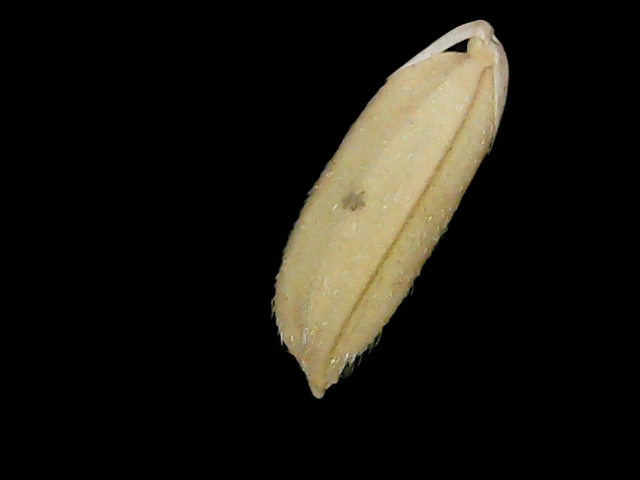
Rice variety: Br23